Housing at the Massachusetts Institute of Technology

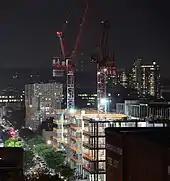
New Vassar construction site, May 2019

Maseeh Hall is located at 305 Memorial Drive, at the intersection of Memorial Drive and Massachusetts Avenue, across the Avenue from MIT's Building 1. The building itself predates MIT's move to Cambridge in 1916. It was originally operated as the "Riverbank Court Hotel" from 1901 to 1937. In 1938, MIT reopened it as "Graduate House", later renaming it "Ashdown House" after its first faculty housemaster, Avery Allen Ashdown. By the beginning of the 21st century, the building had become run-down and in need of renovation. Graduate students were moved out, to a new Ashdown House (NW35) located much further away, a controversial decision justified by a desire to house all undergrads as close as possible to MIT's central campus. The exterior of the emptied building was immediately repaired to stop water leaks and further deterioration, but there was no funding to renovate the interior of the structure.